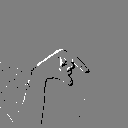
ASL letter: q